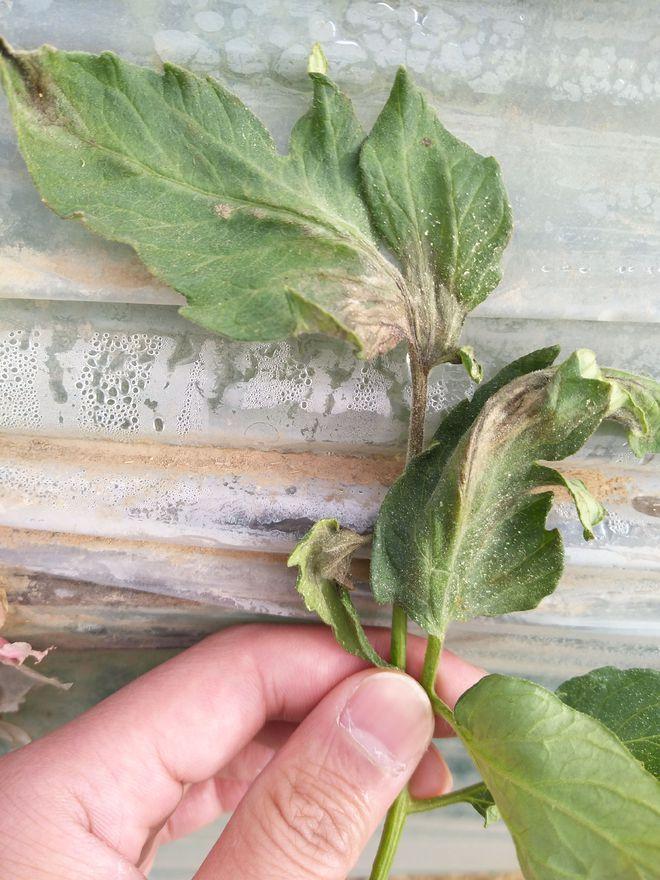
Plant: Tomato
Disease: tomato late blight